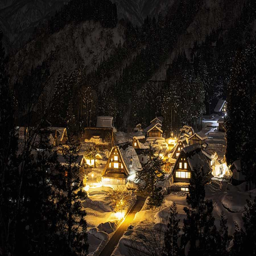
05 in the coldest winter night